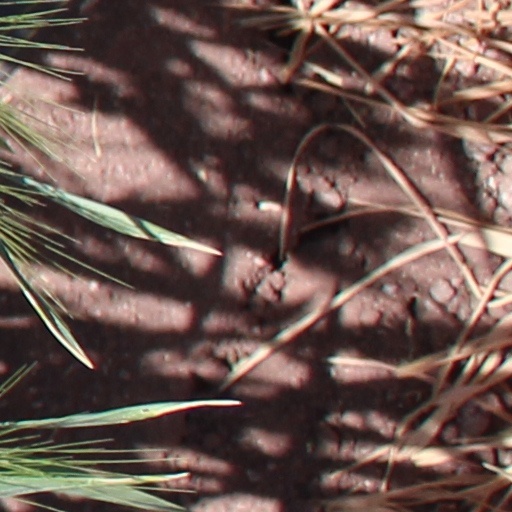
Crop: wheat